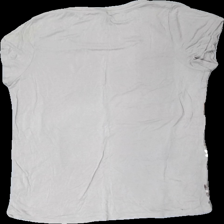
View: back
Type: T-shirt
Category: Ladies
Brand: Gina Tricot
Colors: Beige
Material: 100% viscose
Pattern: Glitter
Cut: Regular
Size: XL
Season: All
Damage location: bottom right
Price range: <50
Recommended usage: Export
Description: beige t-shirt med glitter ränder, mycket nopprig över hela